Estrella de Puebla

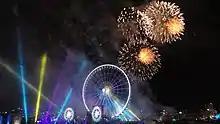
Opening of the Estrella de Puebla. July 22, 2013.

The Estrella de Puebla is a R80XL-type Ferris wheel from the German company Maurer Wheels GmbH. Its height is an approximate of , containing 54 gondolas with a capacity of eight persons each. Four of those gondolas are considered luxury gondolas, which contain glass floors and leather seats. The observation wheel makes approximately three complete turns every hour.